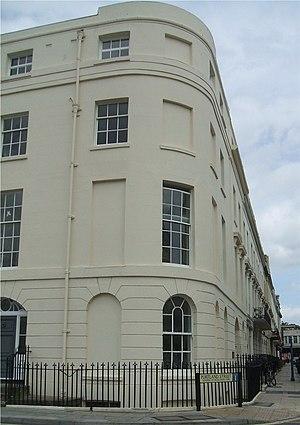
L’impôt sur les portes et fenêtres, ou impôt sur les fenêtres, est un type d'impôt basé sur le nombre des fenêtres et/ou des portes des bâtiments. En France, cet impôt, introduit par la loi du 4 frimaire an VII, est resté en place de 1798 à 1926.